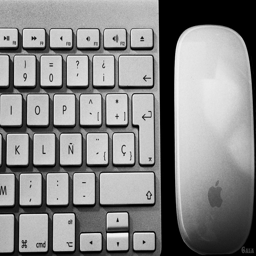
A close up of an Apple mouse and keyboard.
There is a Mac brand mouse and keyboard.
An Apple mouse rests near a foreign Apple keyboard.
Photo of an Apple mouse and a portion of a keyboard.
A keyboard and mouse are placed side by side.